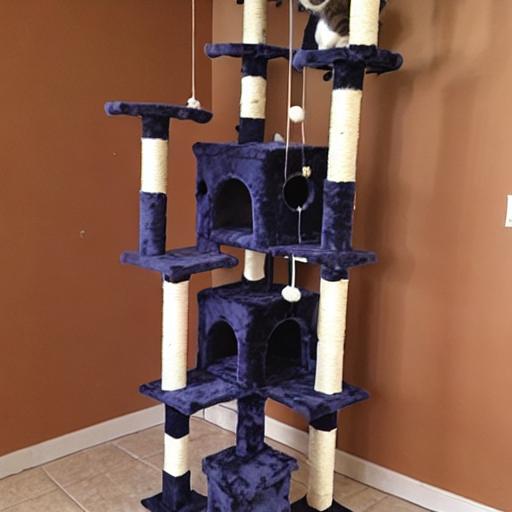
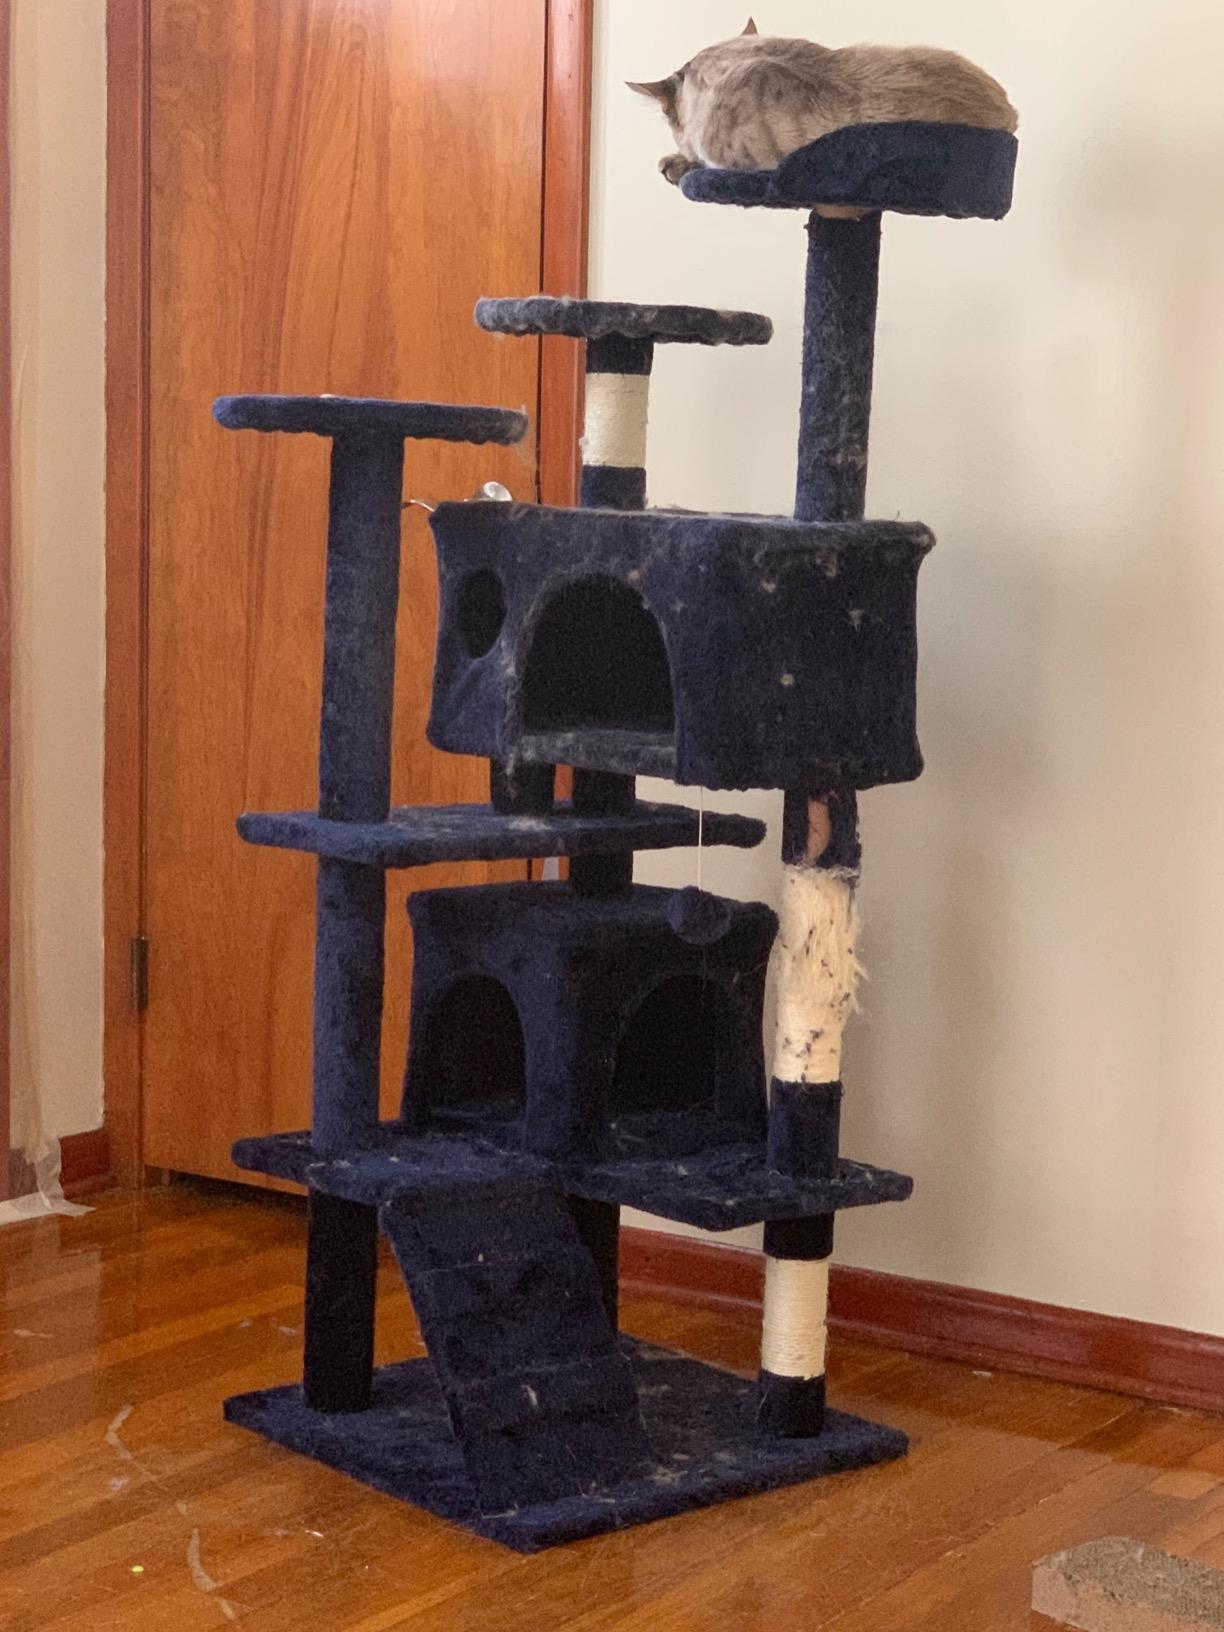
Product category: items_cat tree
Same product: no